Trolleybuses in Rotherham

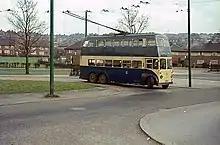
Trolleybus at the Rotherham Pumping Station turnback, April 1965

The Rotherham trolleybus system once served the town of Rotherham, West Riding of Yorkshire, England. Opened on , it was the fourth trolleybus system to be established in the United Kingdom, after the systems in nearby Bradford and Leeds, which had opened simultaneously in 1911, and Dundee earlier in 1912. Between 1912 and 1949, the Rotherham system gradually replaced the Rotherham Tramway.